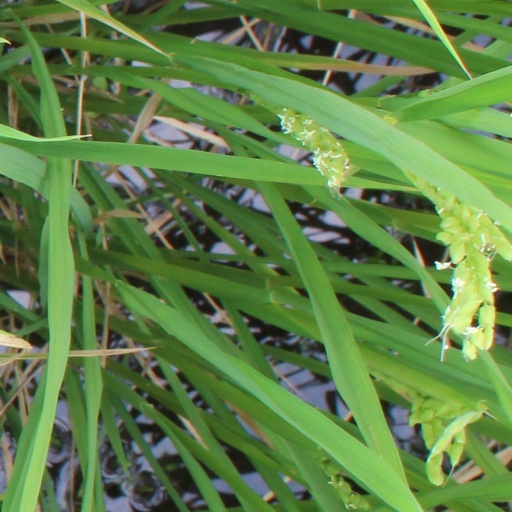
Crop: rice